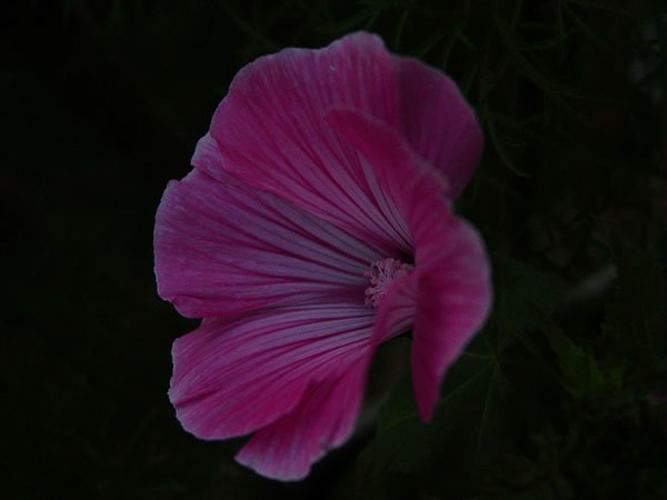
Flower: tree mallow